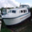
Label: ship